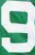
Number: 9